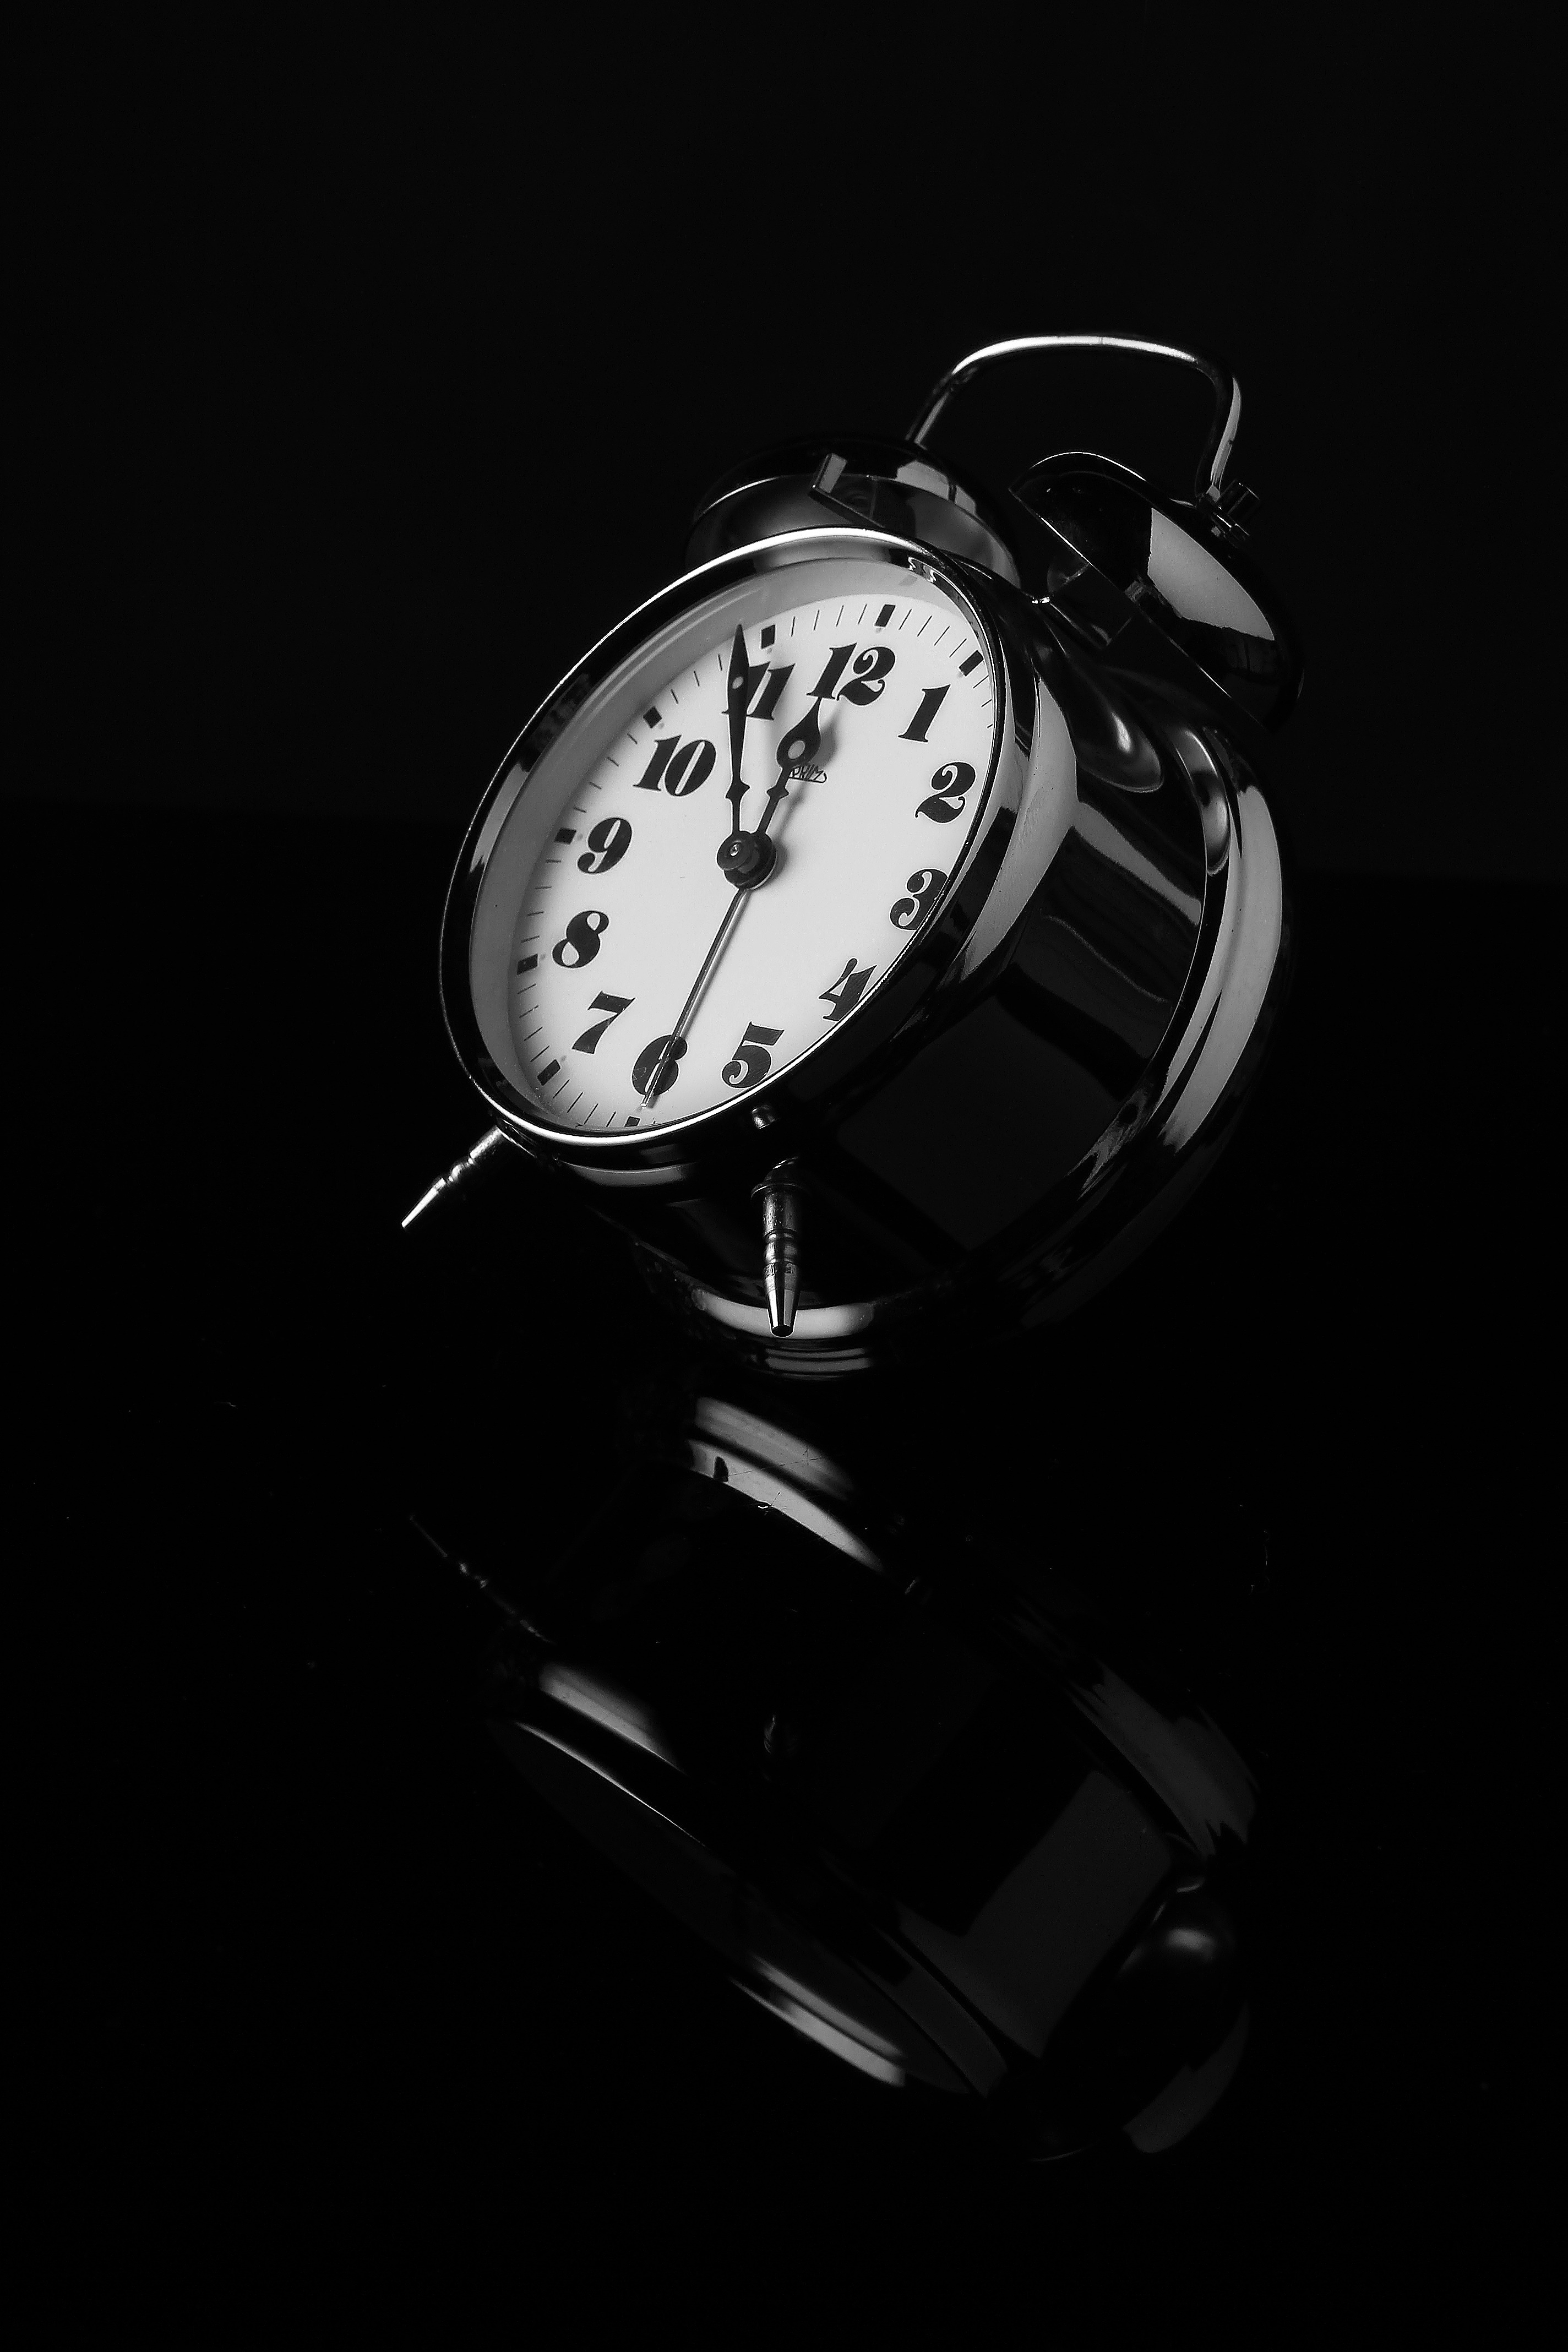
watch, hand, black and white, white, clock, alarm clock, reflection, darkness, black, monochrome, monochrome photography